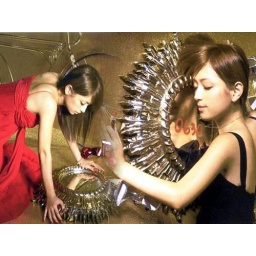
girl in the mirror